Linux Standard Base

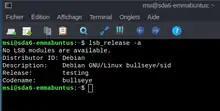
An example of LSB output in a terminal (Debian version 11)

. LSB was based on the POSIX specification, the Single UNIX Specification (SUS), and several other open standards, but extended them in certain areas.